Vacationland (film)

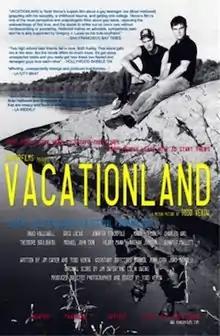

Vacationland is an independent, gay-themed, coming-of-age film directed by Todd Verow and starring Brad Hallowell as Joe and Gregory J. Lucas as Andrew, two high school youth who have a crush on each other, but have difficulties reconciling with their sexuality in a small town. "Vacationland" is one of the official slogans for the state of Maine, where the events of the film take place.